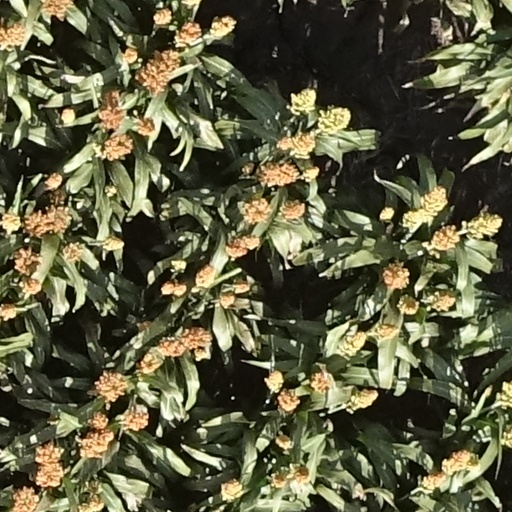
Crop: sorghum